Jimmy's Stars

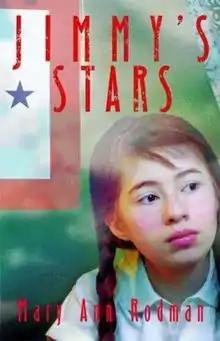
First edition

It is set in 1943 Pittsburgh, Pennsylvania against the backdrop of World War II and tells the story of eleven-year-old Ellie McKelvey, protagonist of this novel. Her older brother Jimmy, however, is drafted and she and her family struggle to keep up their hope for him.